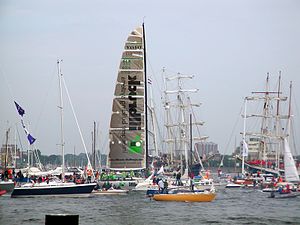
Volvo Ocean Race 2001–02
Illbruck Challenge i Kiel
Volvo Ocean Race 2001–02 var den ottende udgave af jorden rundt sejlsportsbegivenheden Volvo Ocean Race, og den første under navnet Volvo Ocean Race. For i 2001-02 blev sponsorering af kapsejladsen overtaget af Volvo og Volvo Cars og sejladsen blev omdøbt til Volvo Ocean Race. Etapemål blev tilføjet i Tyskland, Frankrig og Sverige som er Volvos tre største bilmarkeder i Europa. Desuden blev pointsystemet ændret betydeligt i et forsøg på at holde kapsejladsen konkurrencedygtigt indtil den sidste etape.